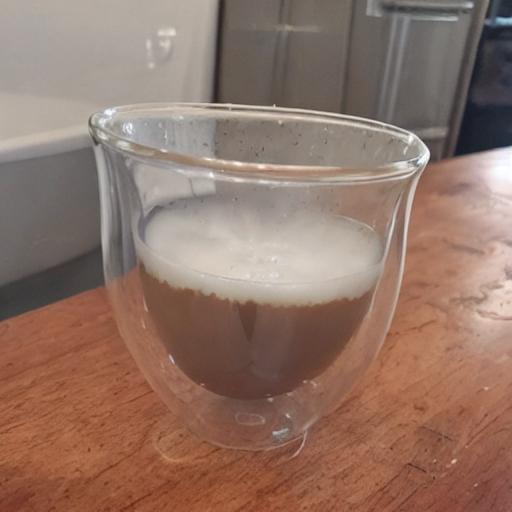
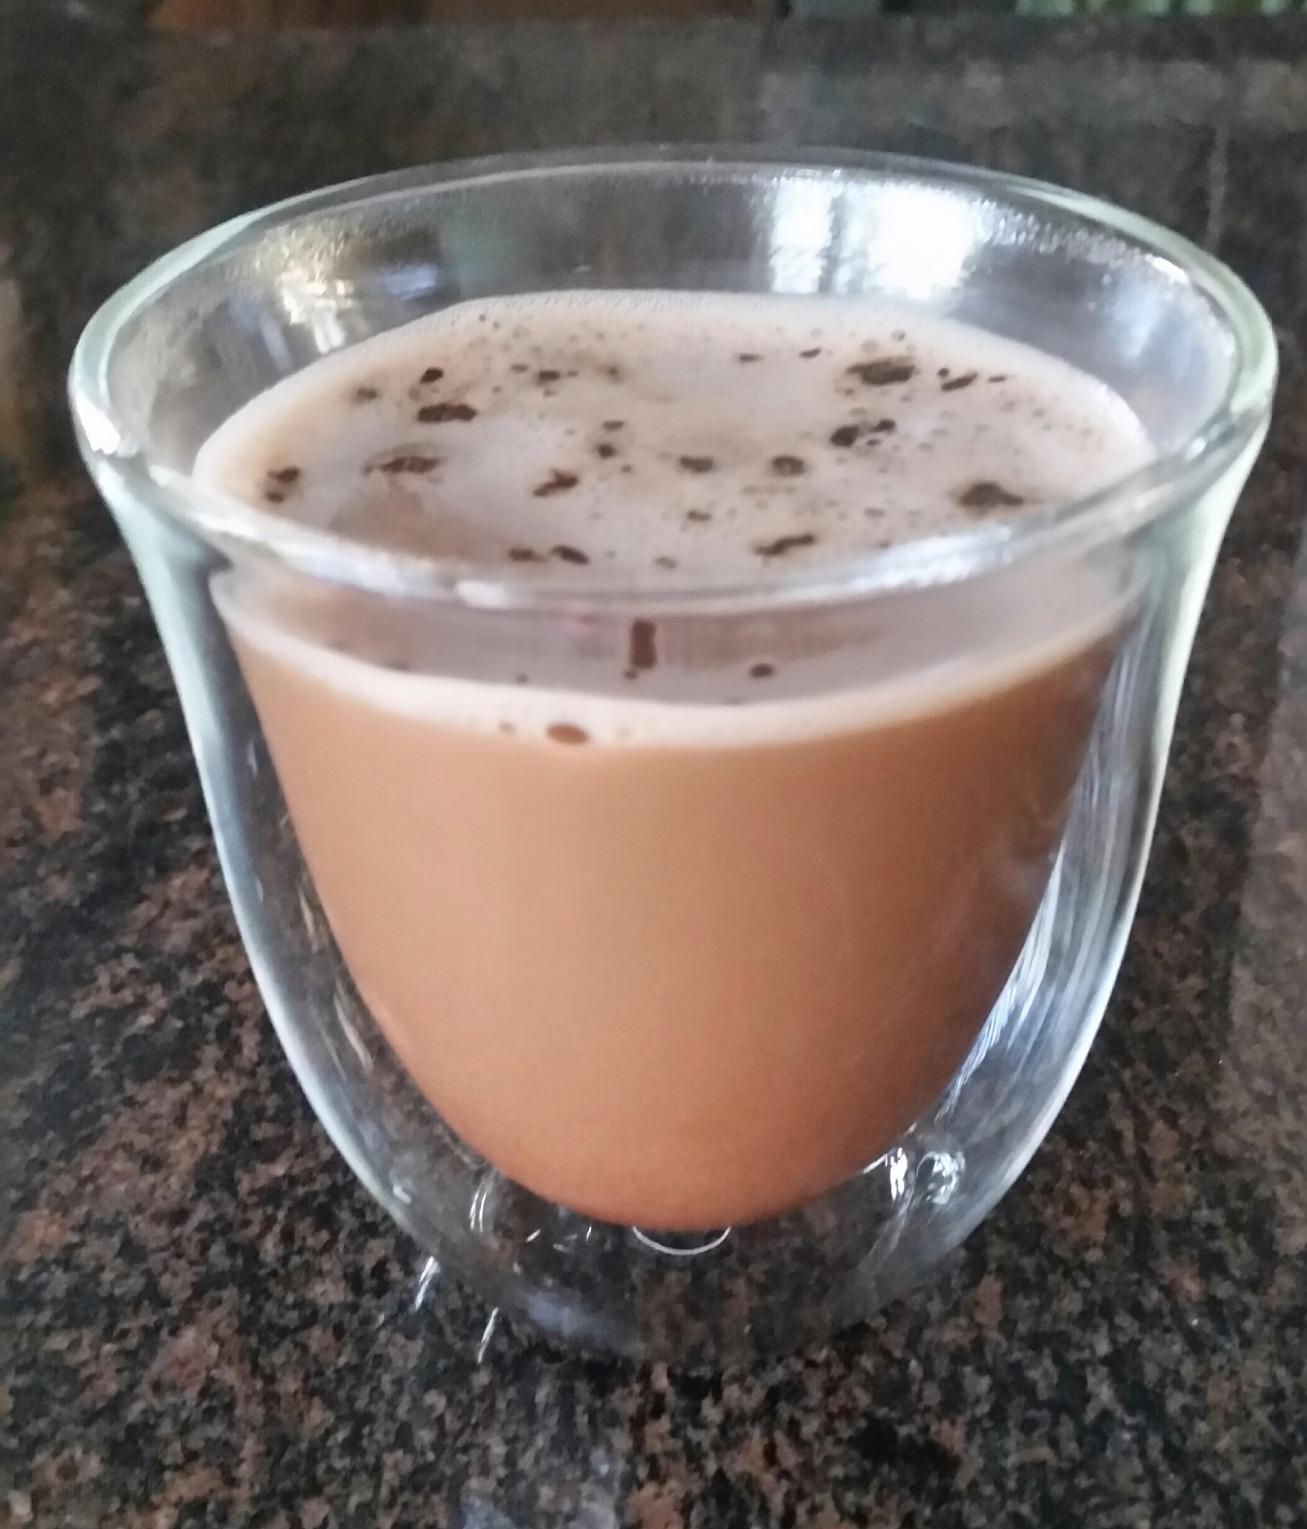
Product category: items_mug
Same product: no